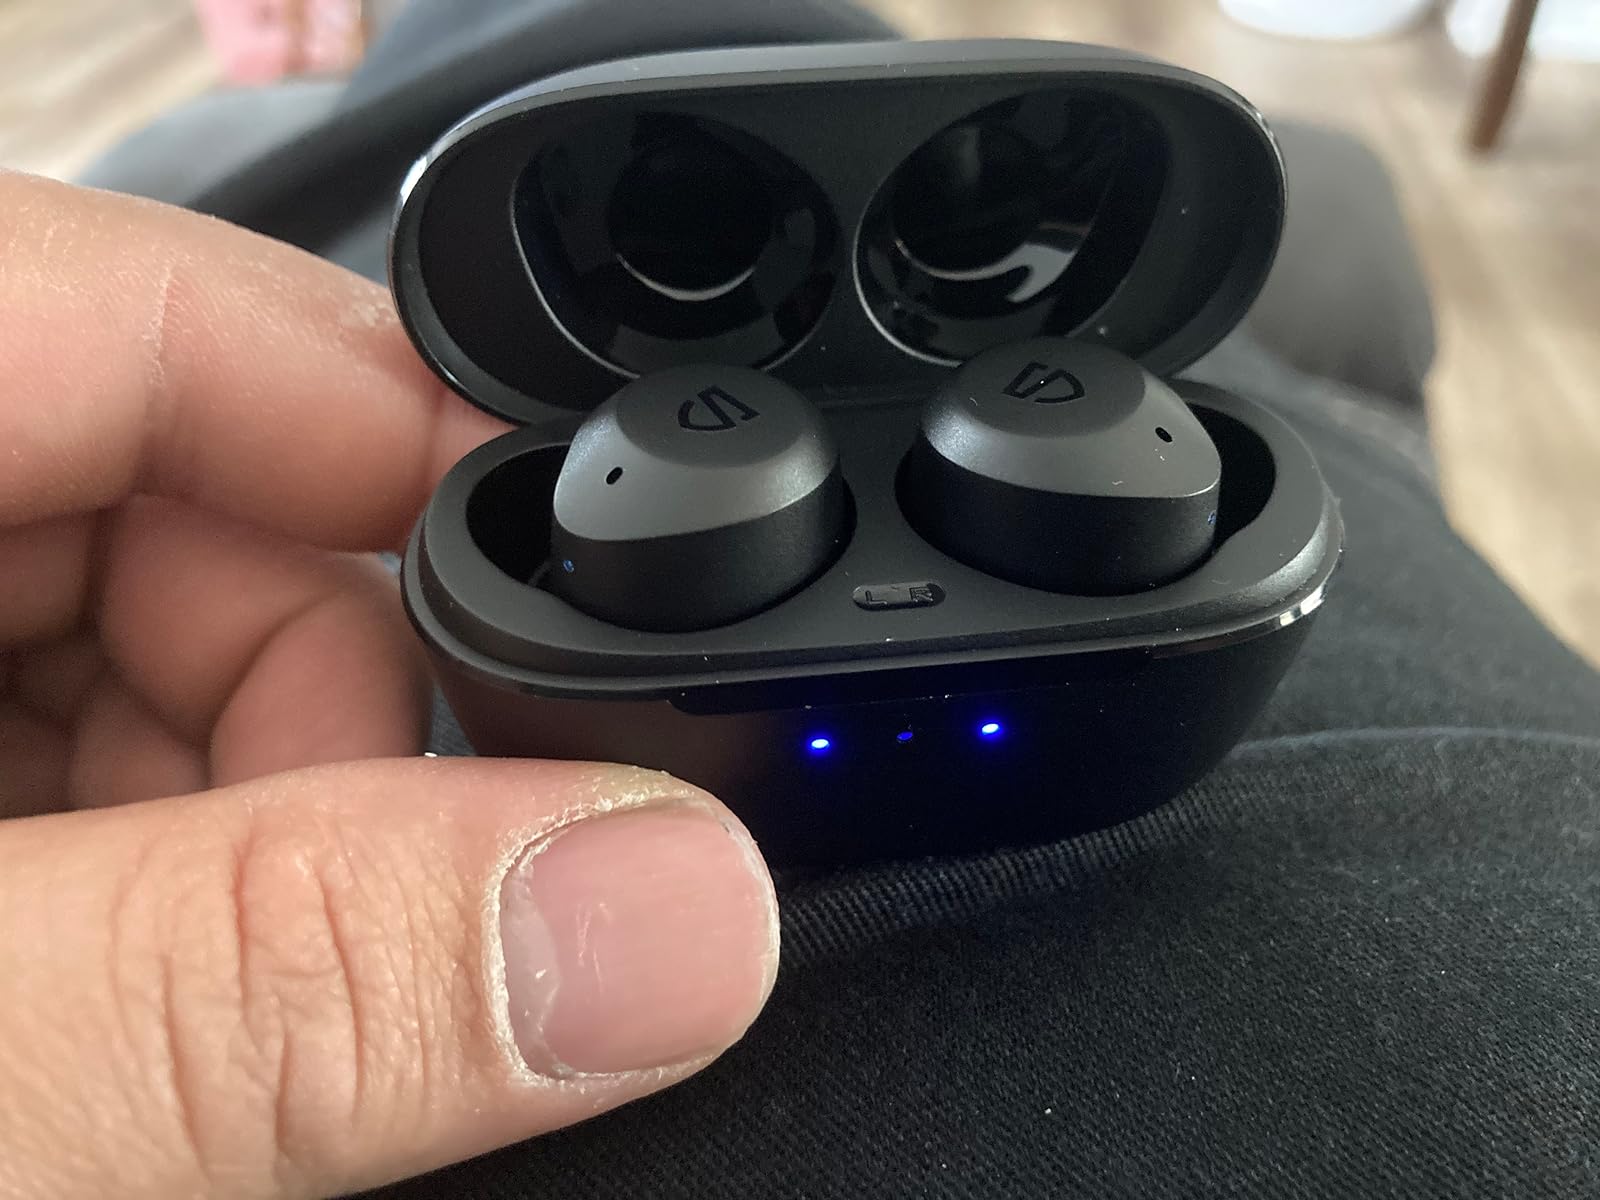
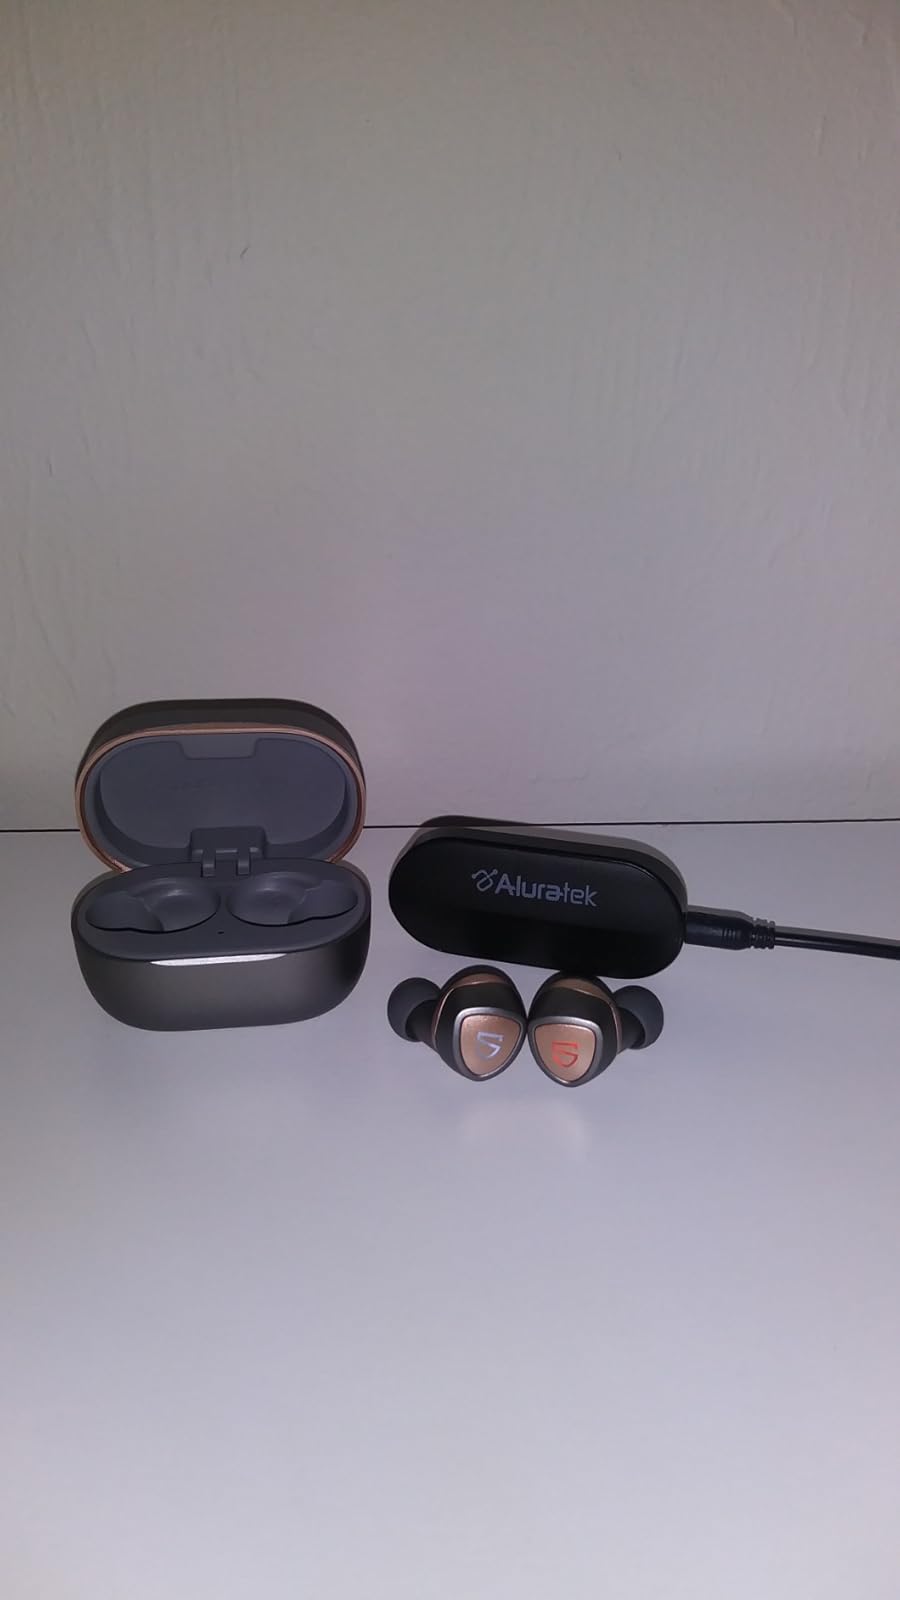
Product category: earbuds
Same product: no